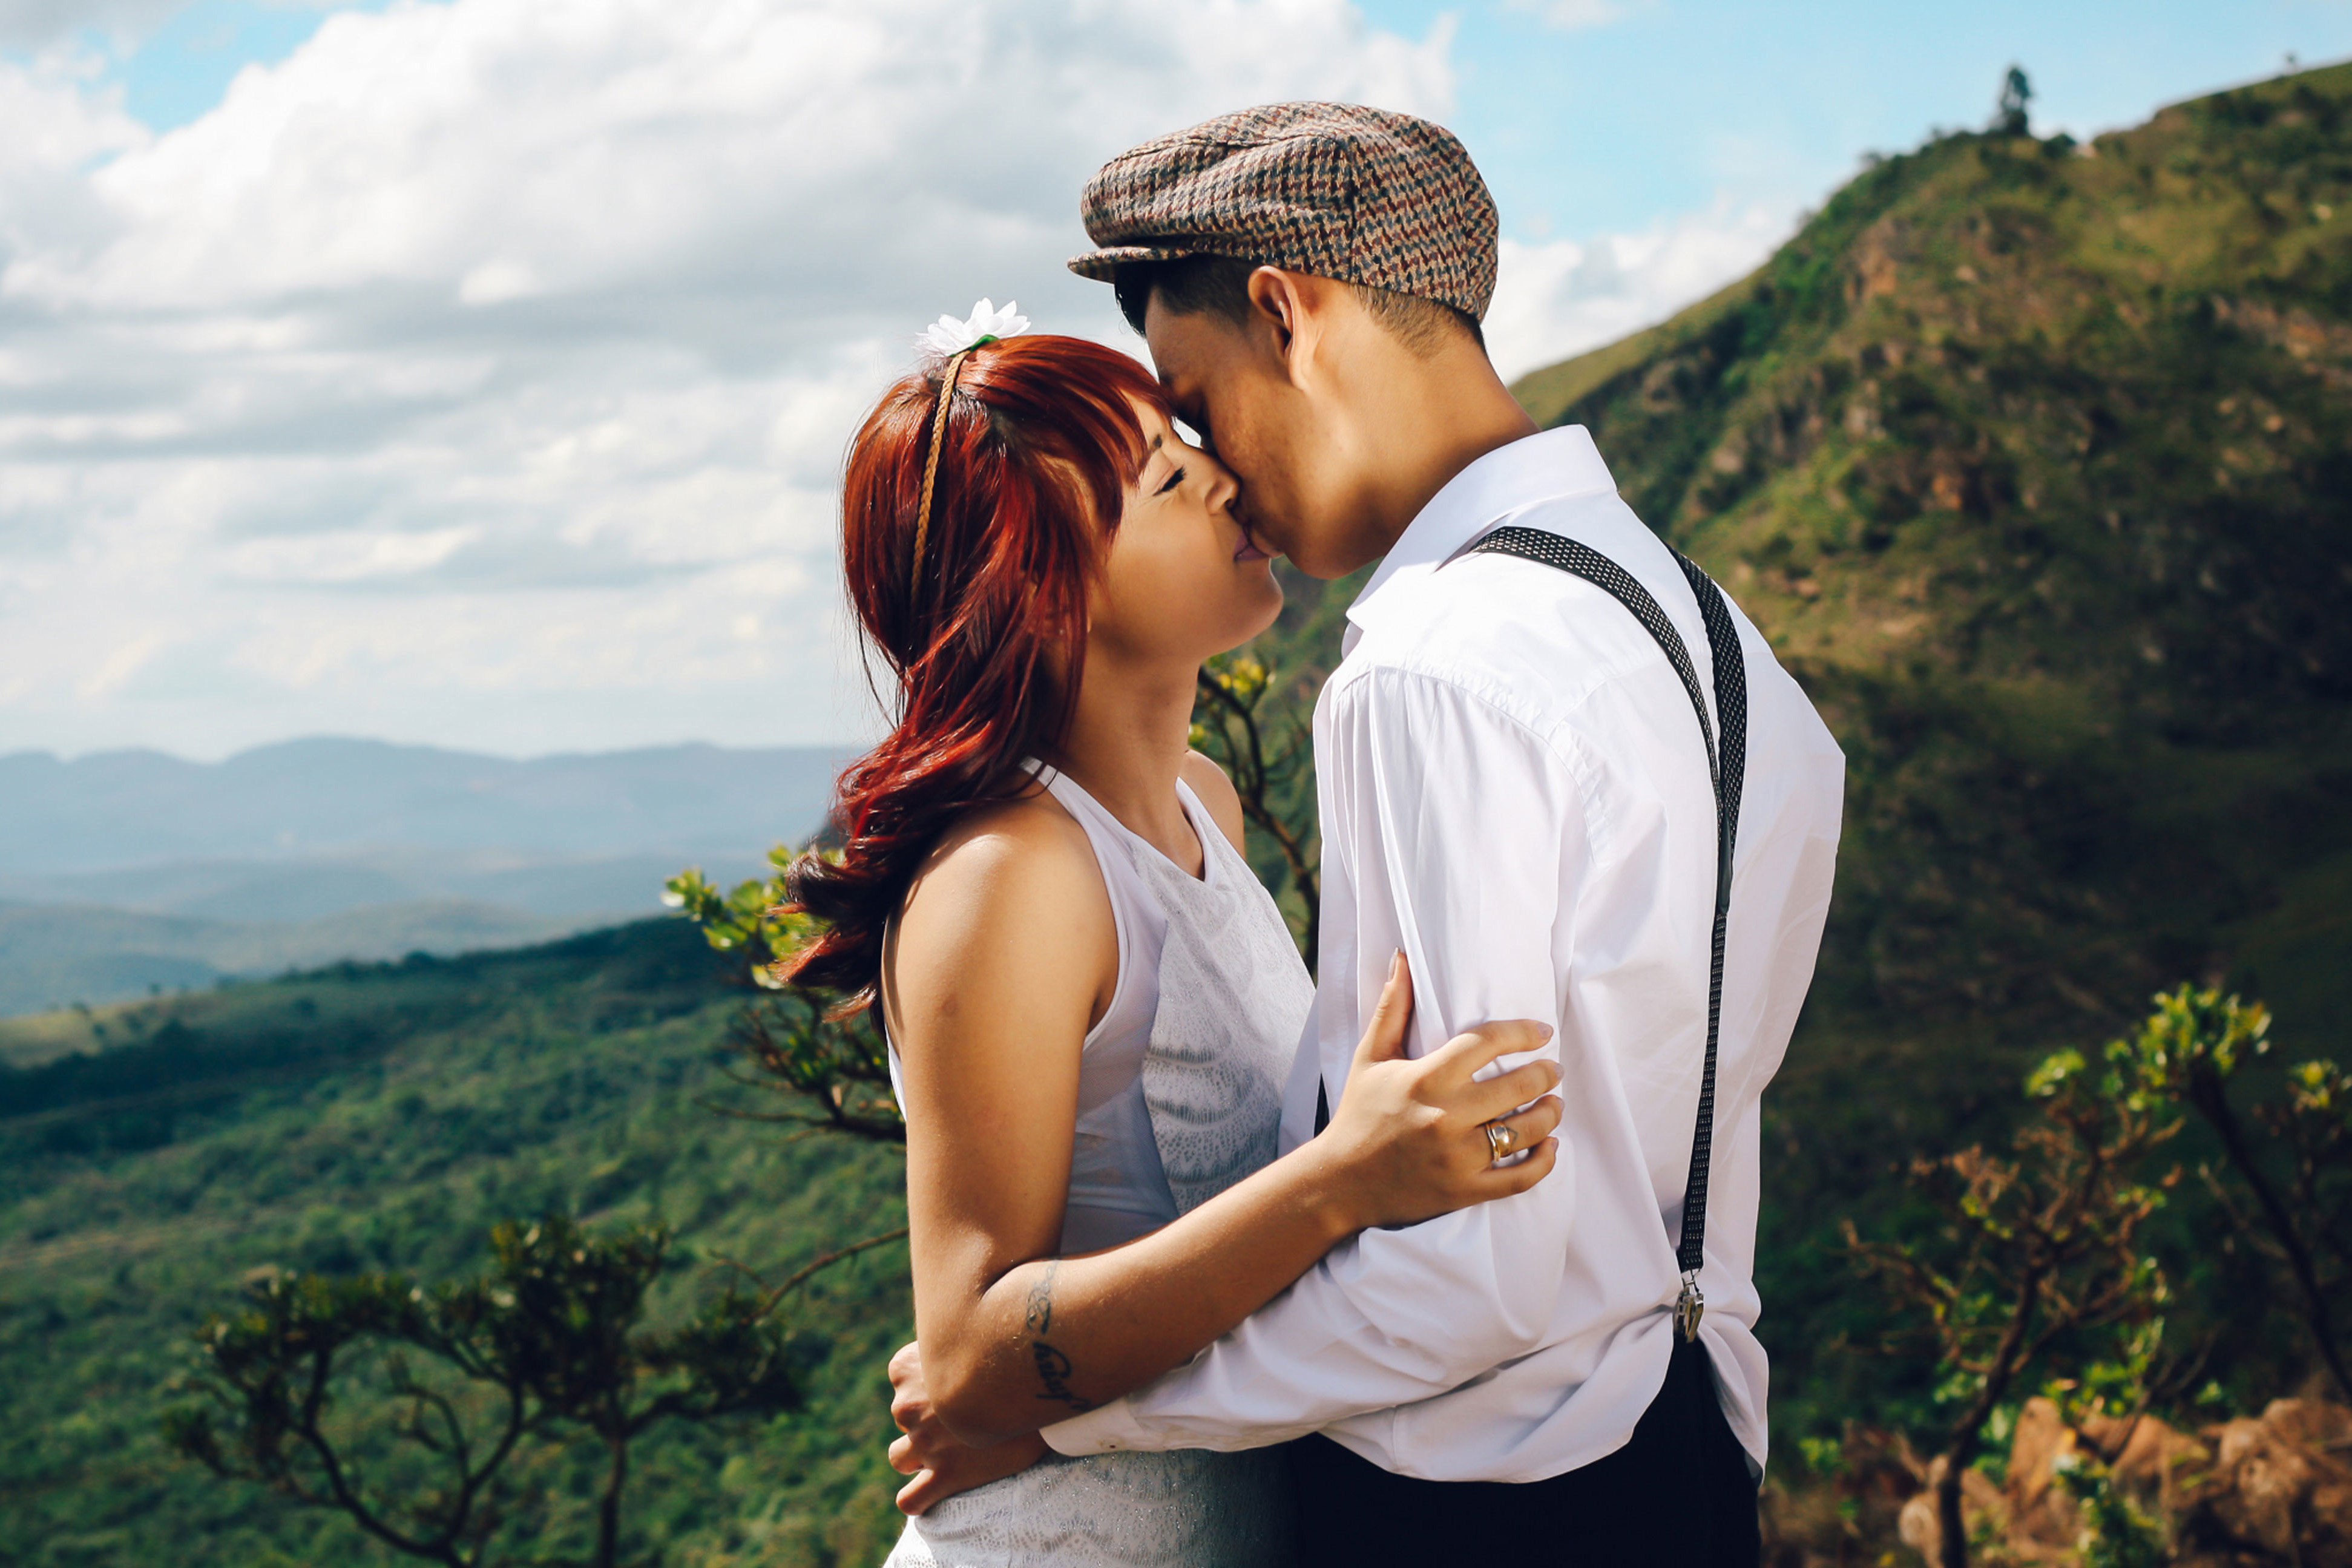
People in nature, photograph, love, honeymoon, romance, happy, interaction, sky, photography, vacation, gesture, ceremony, travel, hill, leisure, mountain, tourism, wedding